Battle of Wesenberg (1268)

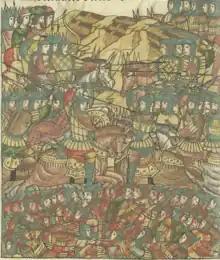
The depiction of the battle in the Illustrated Chronicle of Ivan the Terrible (16th century)

The "Chronicle of Novgorod, 1016–1471" is the main Russian source describing the battle. However, the chronicle was rewritten on multiple occasions, most notably in the 15th century, and edited according to the political ideology of the era.